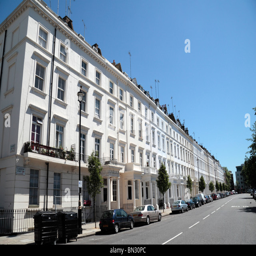
a row of exclusive properties